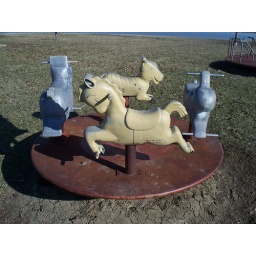
Close up of horse on an animal merry-go-round at a playground in Scott, Ohio.